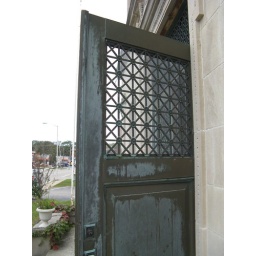
The Masons had an open house yesterday; we peaked in on our way back from the book sale..:)